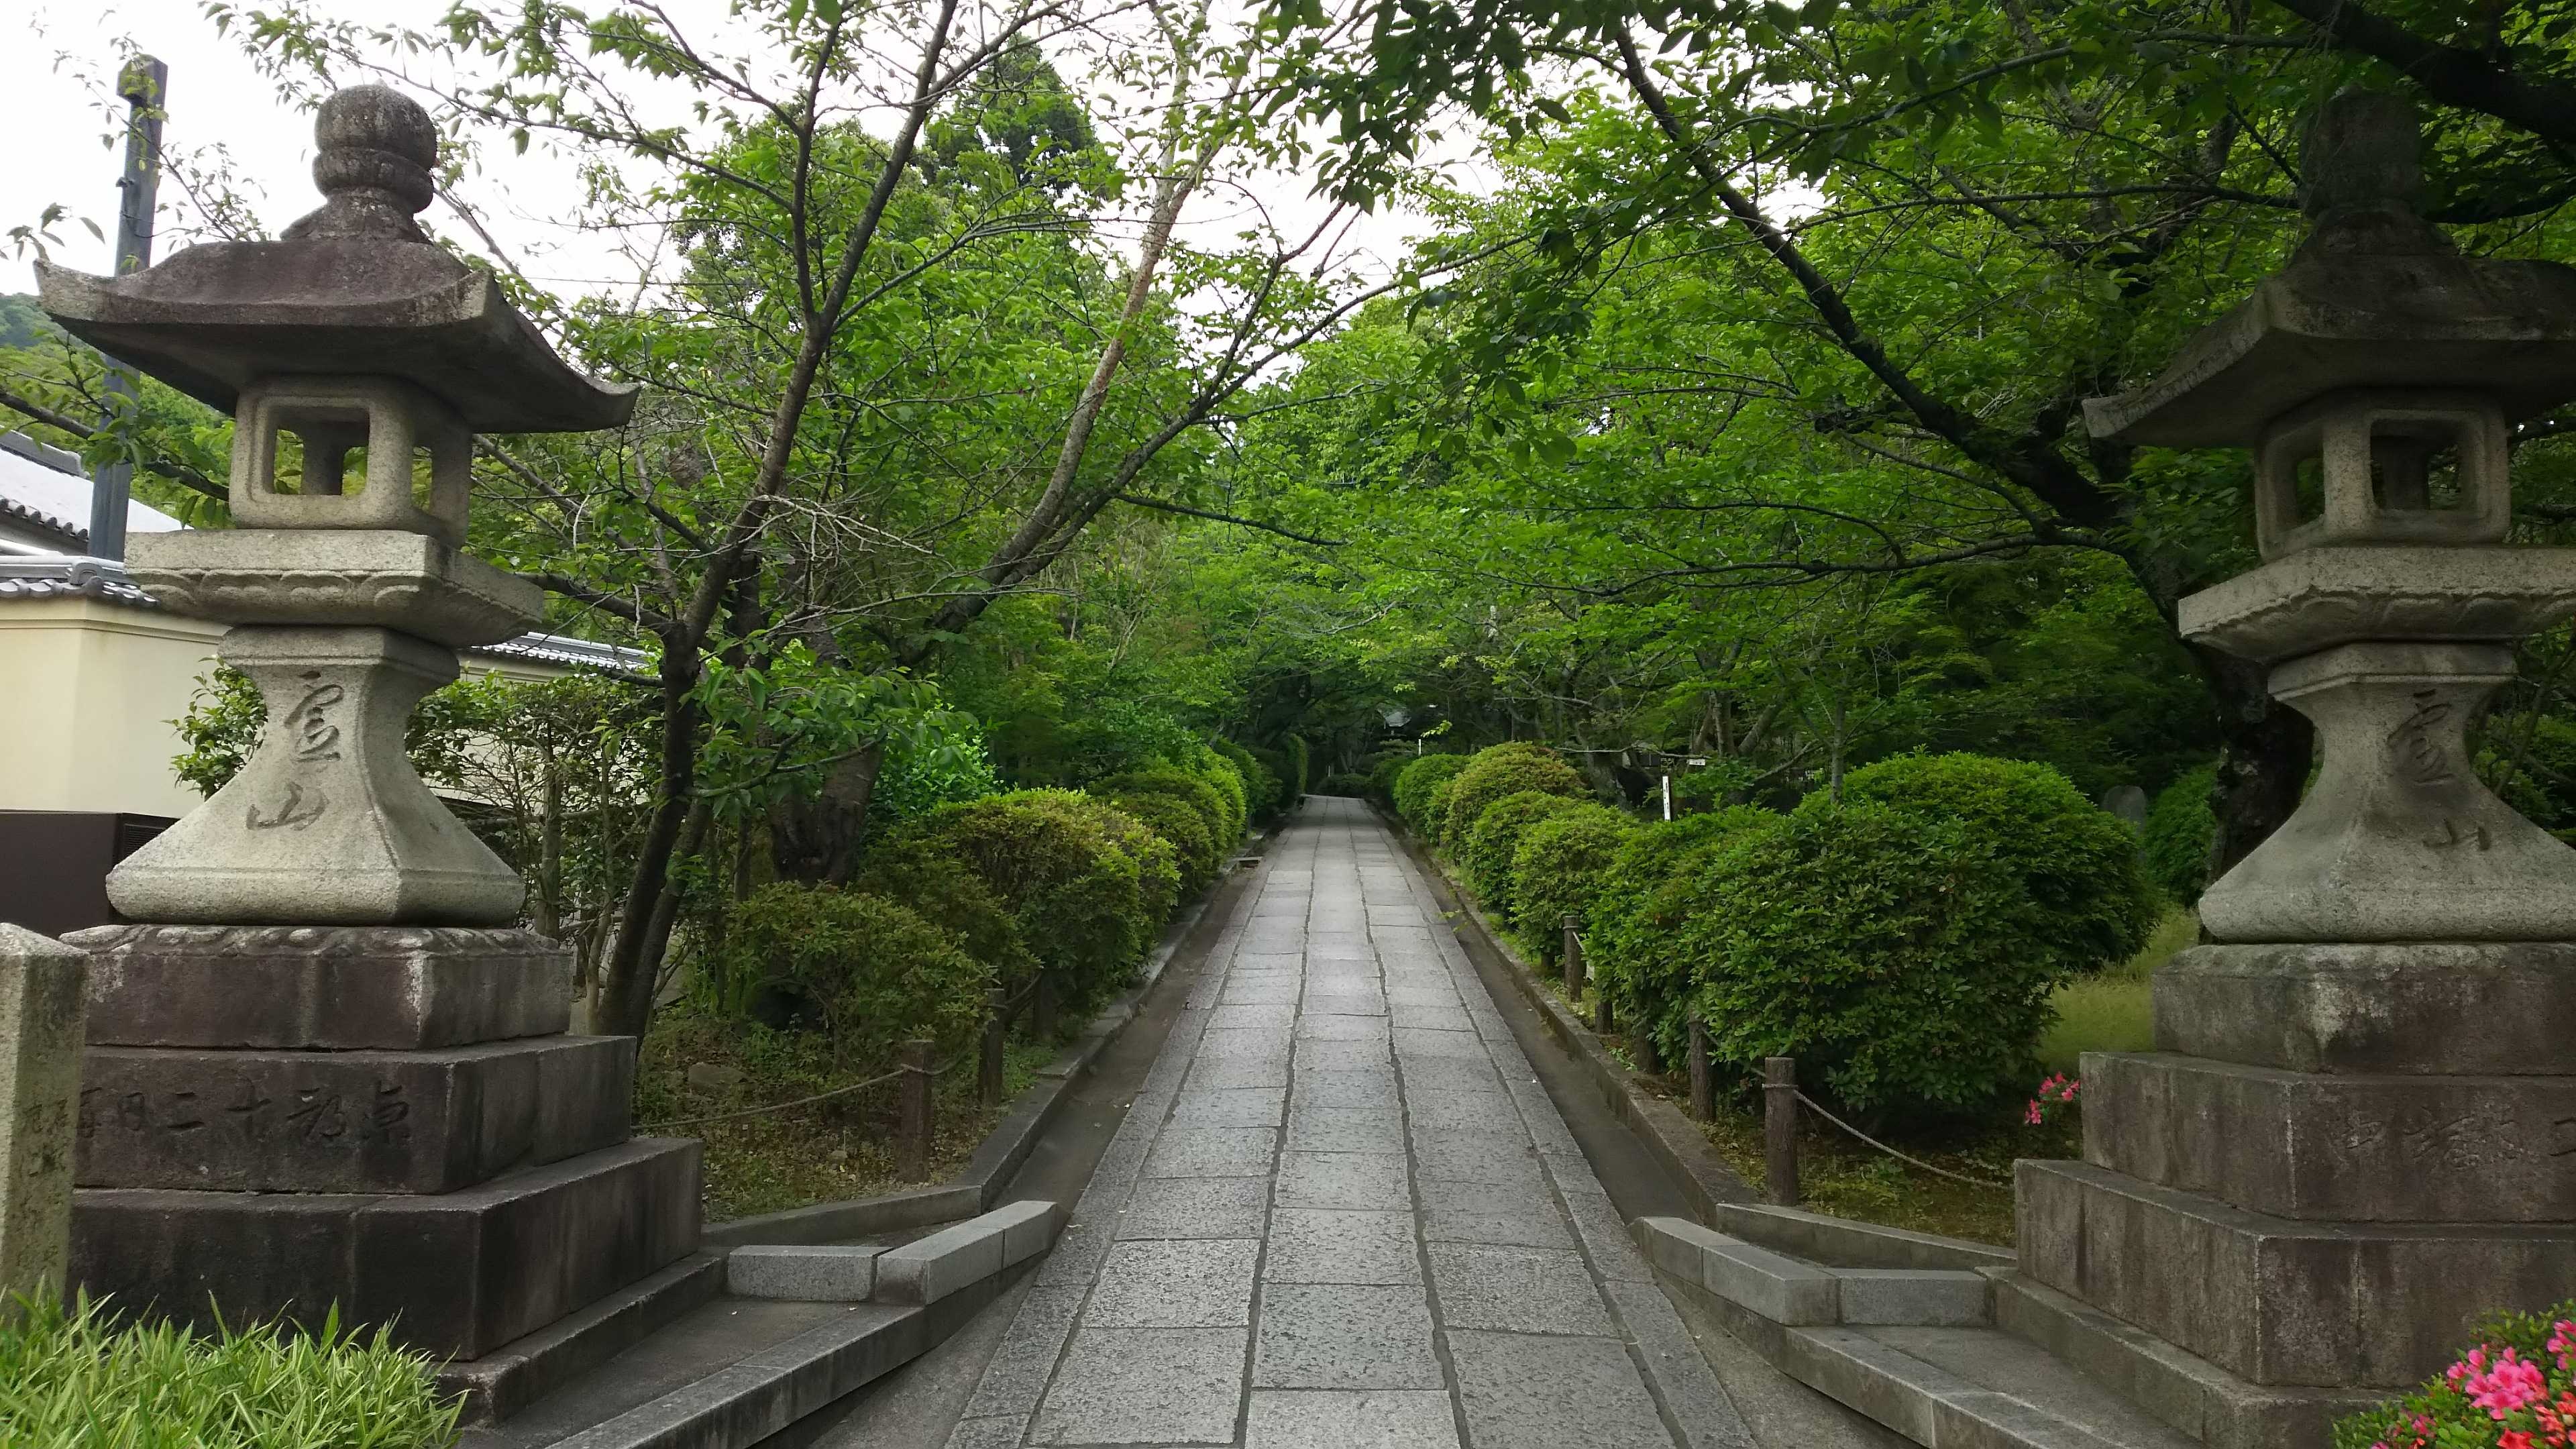
cemetery, garden, place of worship, temple, shrine, botanical garden, water feature, shinto shrine